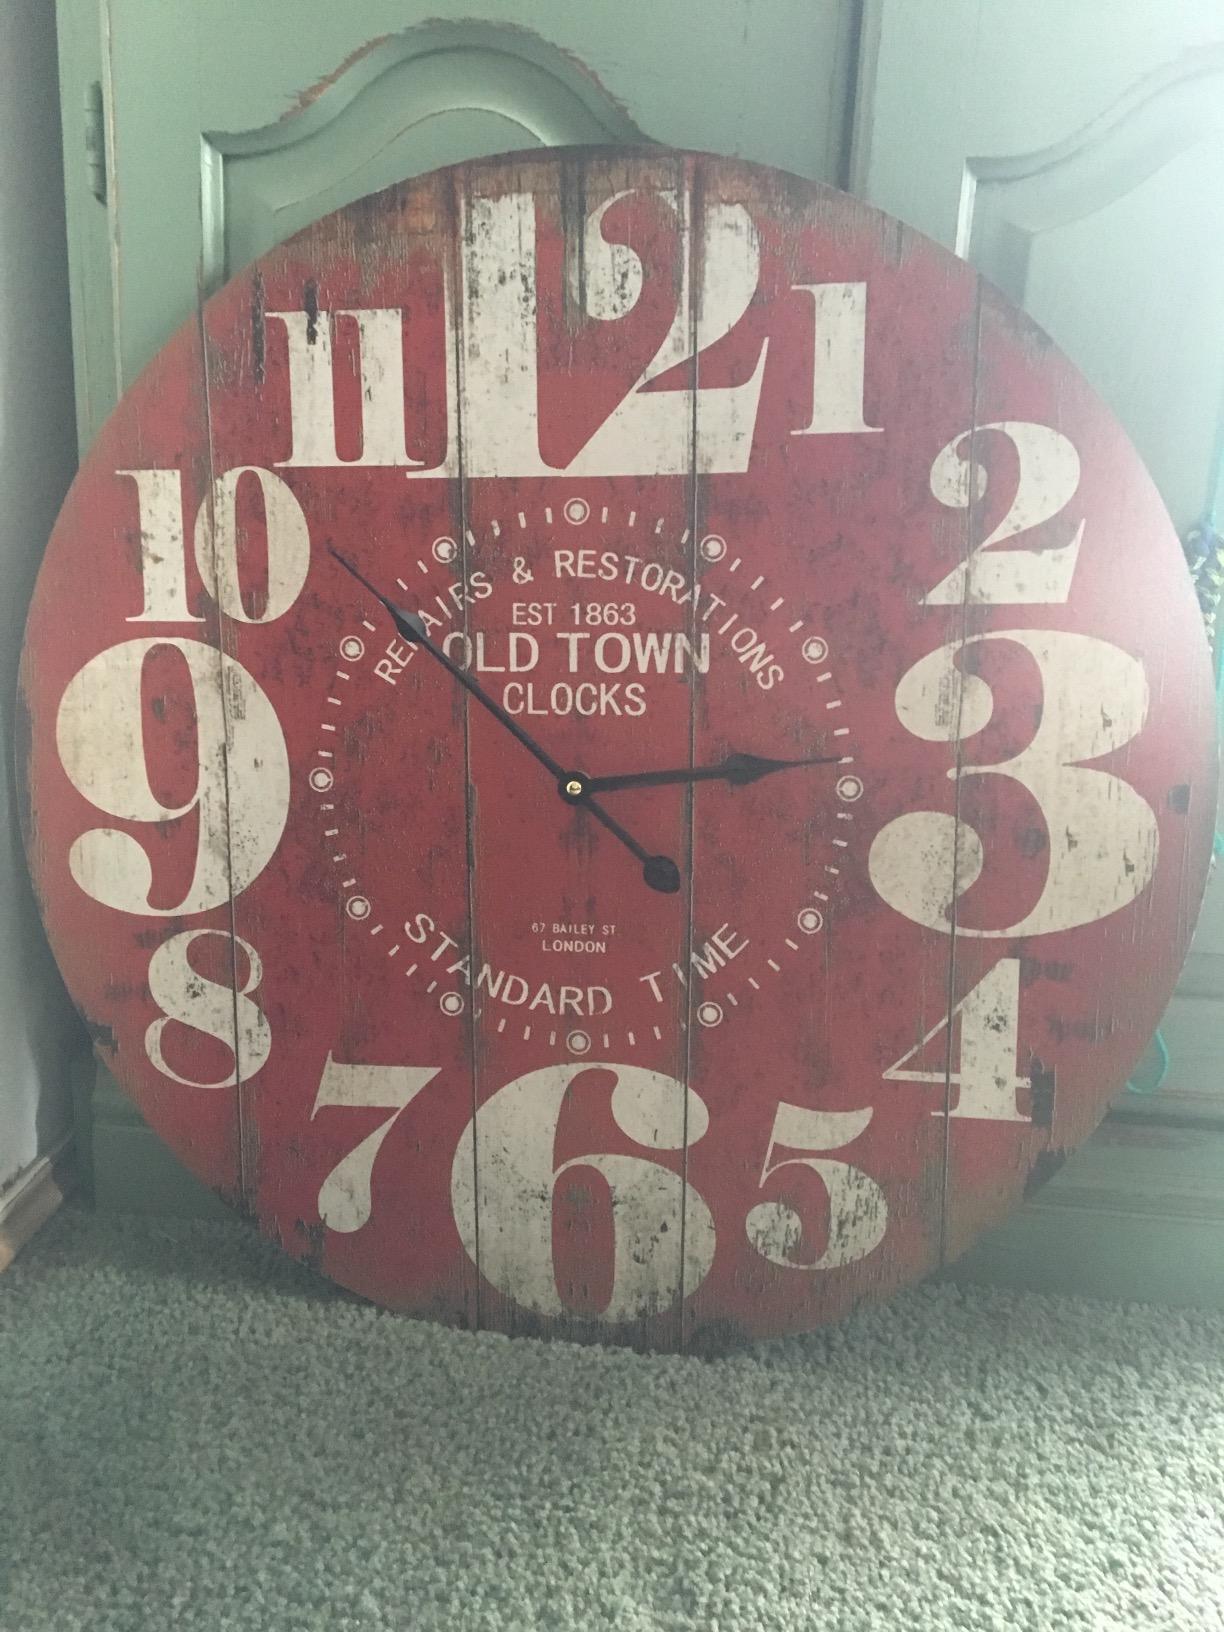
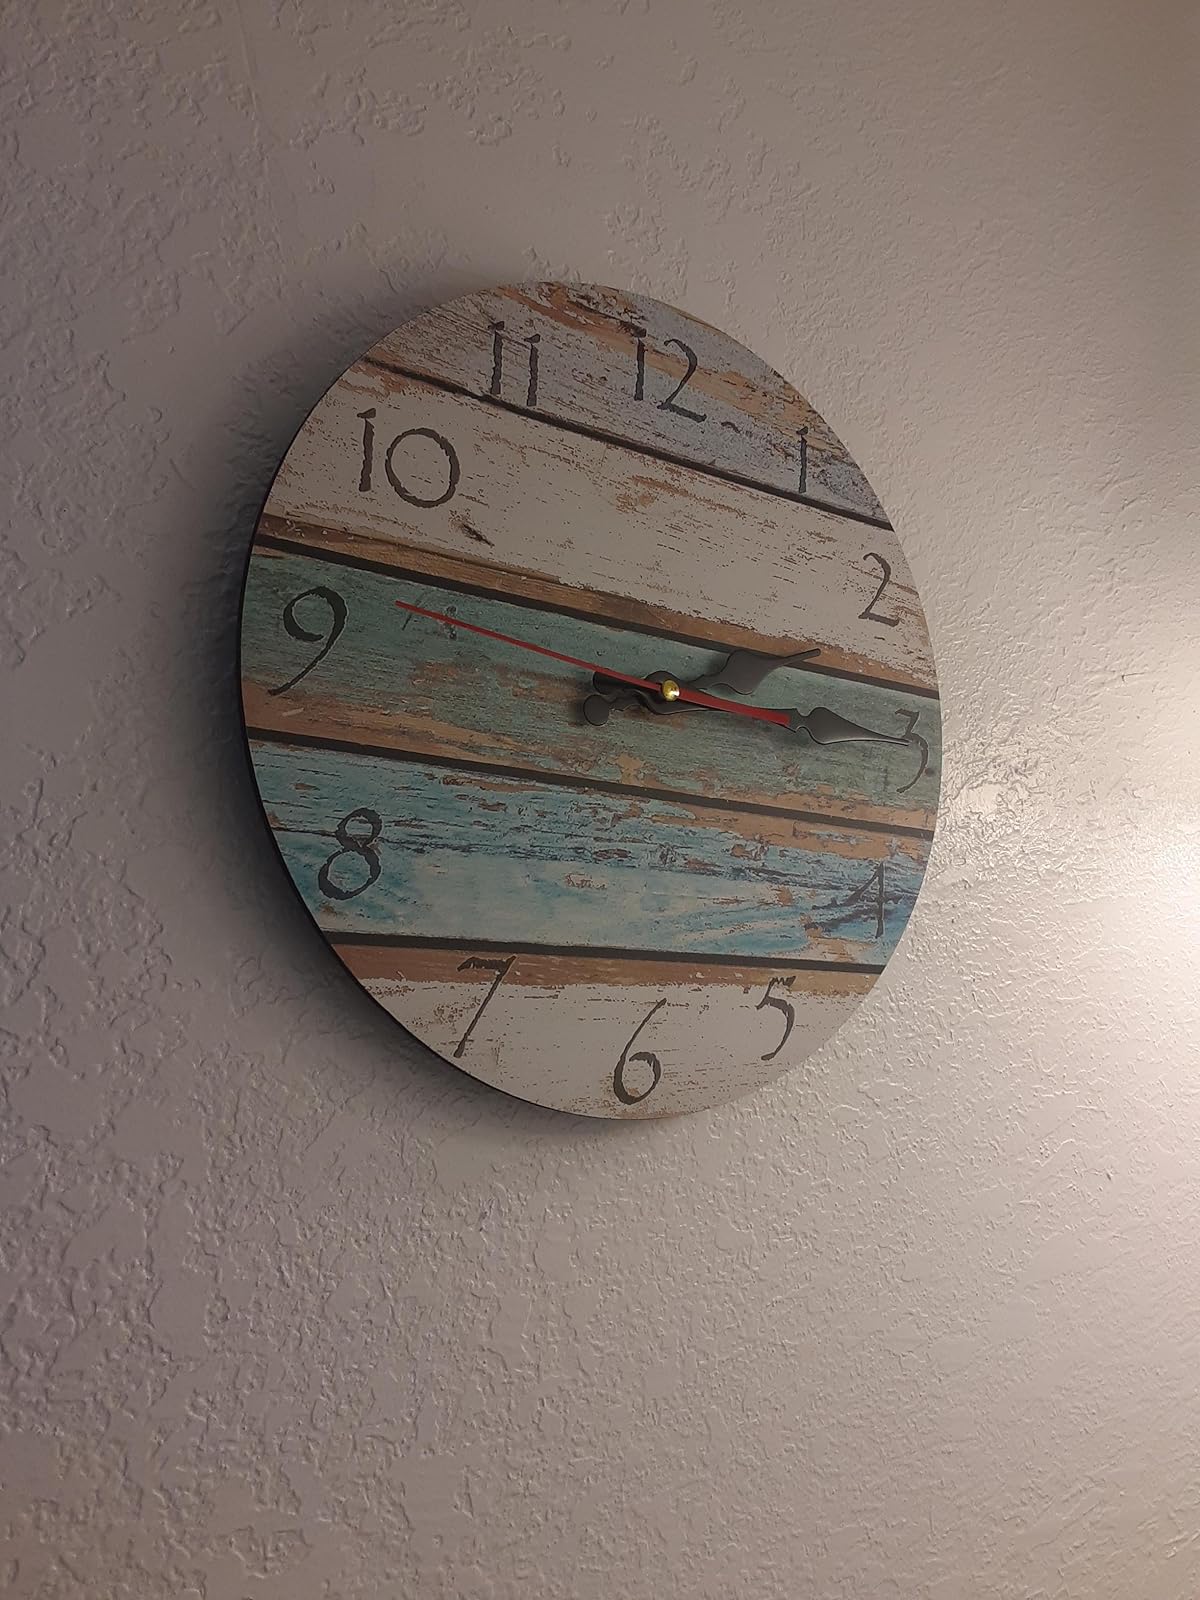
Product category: clock
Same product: no